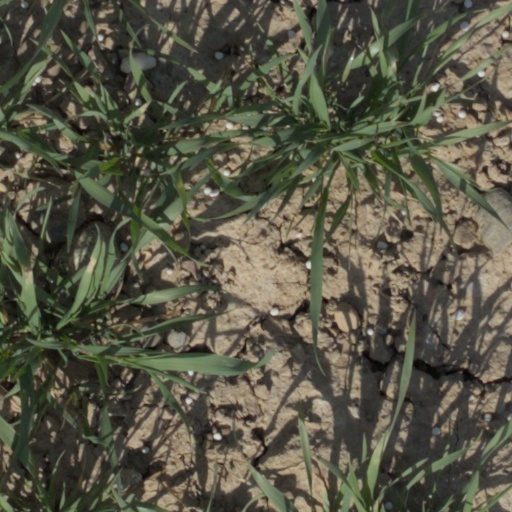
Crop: wheat